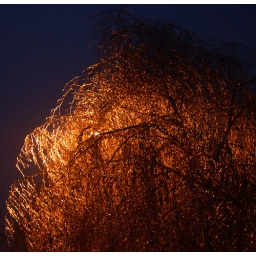
Ice covered tree under street light at night.